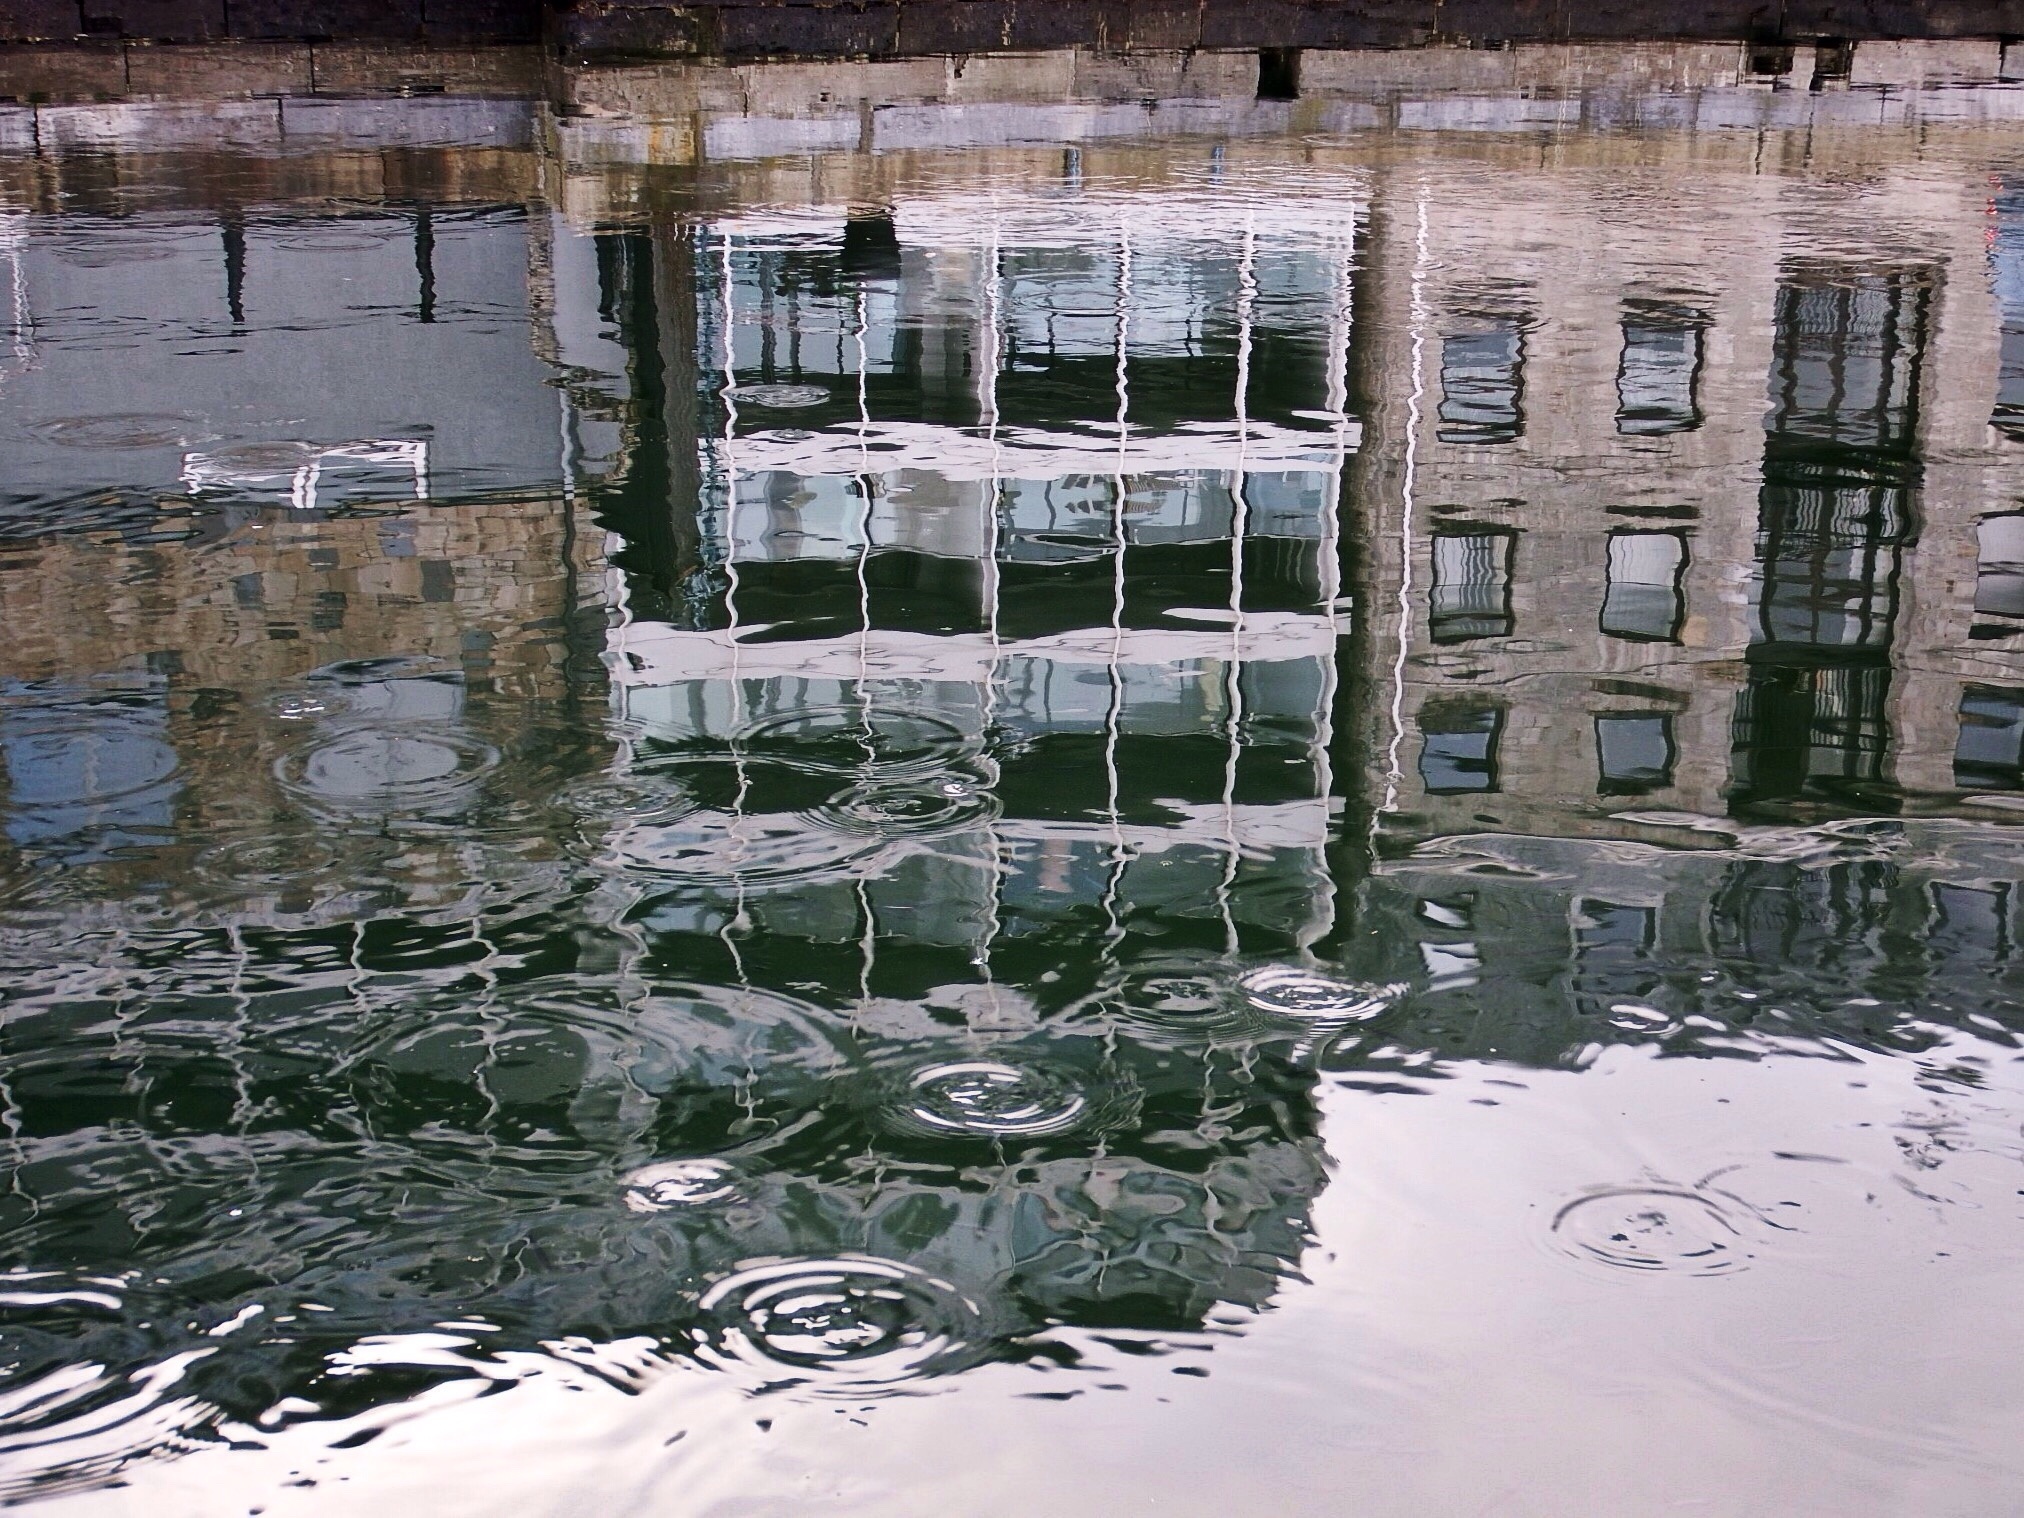
water, snow, winter, wall, pond, ice, reflection, calm, marina, england, art, buildings, plymouth, buidings, urban area, relection